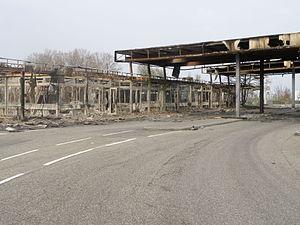
Ancien poste frontière du pont de l'Europe à Strasbourg, après les émeutes du 4 avril 2009 en marge du Sommet de l'OTAN Strasbourg-Kehl. Русский: Старый пункт пограничного поста между Францией и Германией в Страсбурге, после беспорядков 4 апреля 2009 года, посвященных саммиту НАТО в Страсбурге и Келе.
L'expression black bloc /ˈblæk blɑk/ désigne :